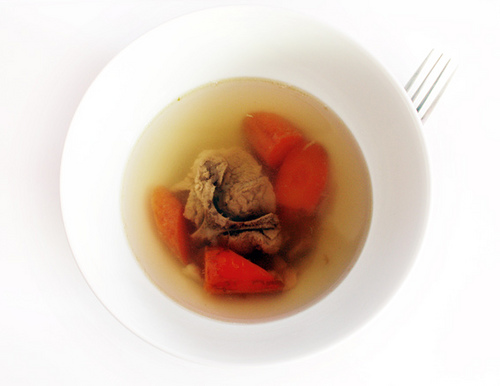
user: Given an image and a question. Answer the question in a short answer. Question: What type of container is the soup held in? Short Answer:
assistant: bowl